Frederick G. Lawrence

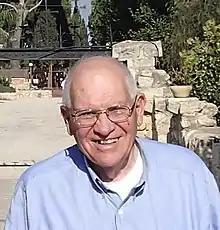
Frederick G. Lawrence

Frederick G. Lawrence is an American hermeneutic philosopher, theologian, and a specialist in Bernard Lonergan, teaching in the Department of Theology at Boston College.